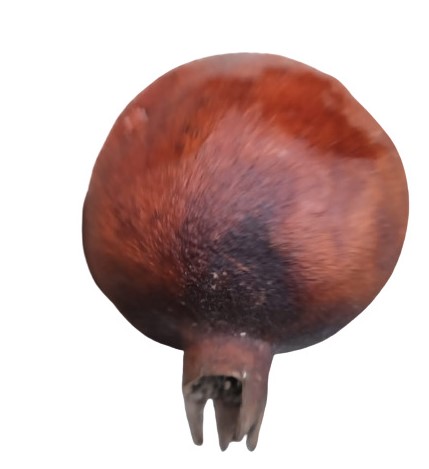
Fruit: pomegranate
Condition: rotten